Motor torpedo boat

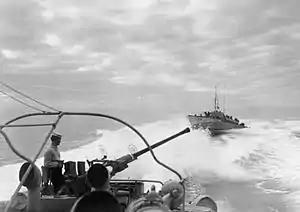
MTBs in the Mediterranean, February 1945

Torpedo boats were designed for missions that variously involved high speed, operating at night, low speed ambush, and manoeuvrability to allow them to get close enough to launch their torpedoes at enemy vessels. With no significant armour, the boats relied upon surprise and agility at high speed to avoid being hit by gunfire from bigger ships.